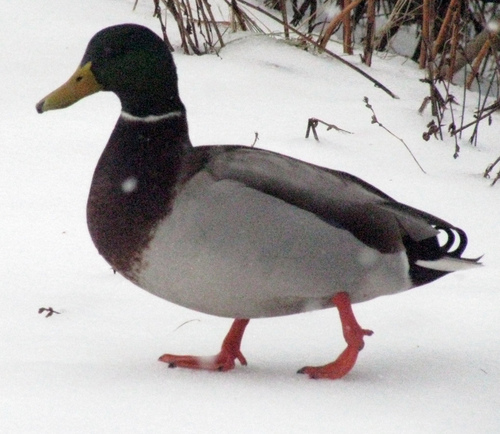
this bird is brown on his back and white on his sides and stomach, his beak is yellow and his feet are red.
this bird has a black crown, a black throat, and orange webbed feet.
the white belly of this bird makes it look camouflaged in the snow.
this bird has a black head and brown breast with the rest of its body in white color.
the bird has a white belly with dark neck, head and wings with a striped tail.
this duck has bright orange webbed feet, grayish-white feathers on its belly and back, and brown neck, with iridescent green feathers on its head. its beak is broad and yellow.
this particular bird has a white belly and a black throat and orange legs
this large bird has a yellow, long beak and orange feet.
large bodied bird with red webbed feet, a grey body, black and white tail, dark grey wings, a brown chest, a white ring around the neck, and a large flat yellow beak.
this bird is brown, gray, black and green in color, and has a flat yellow beak.
Species: Mallard